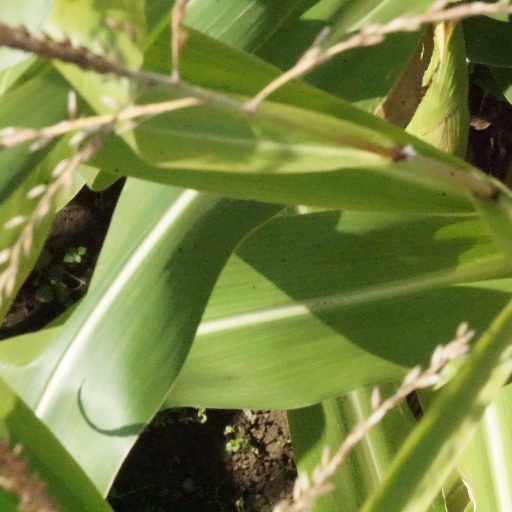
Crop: maize; corn